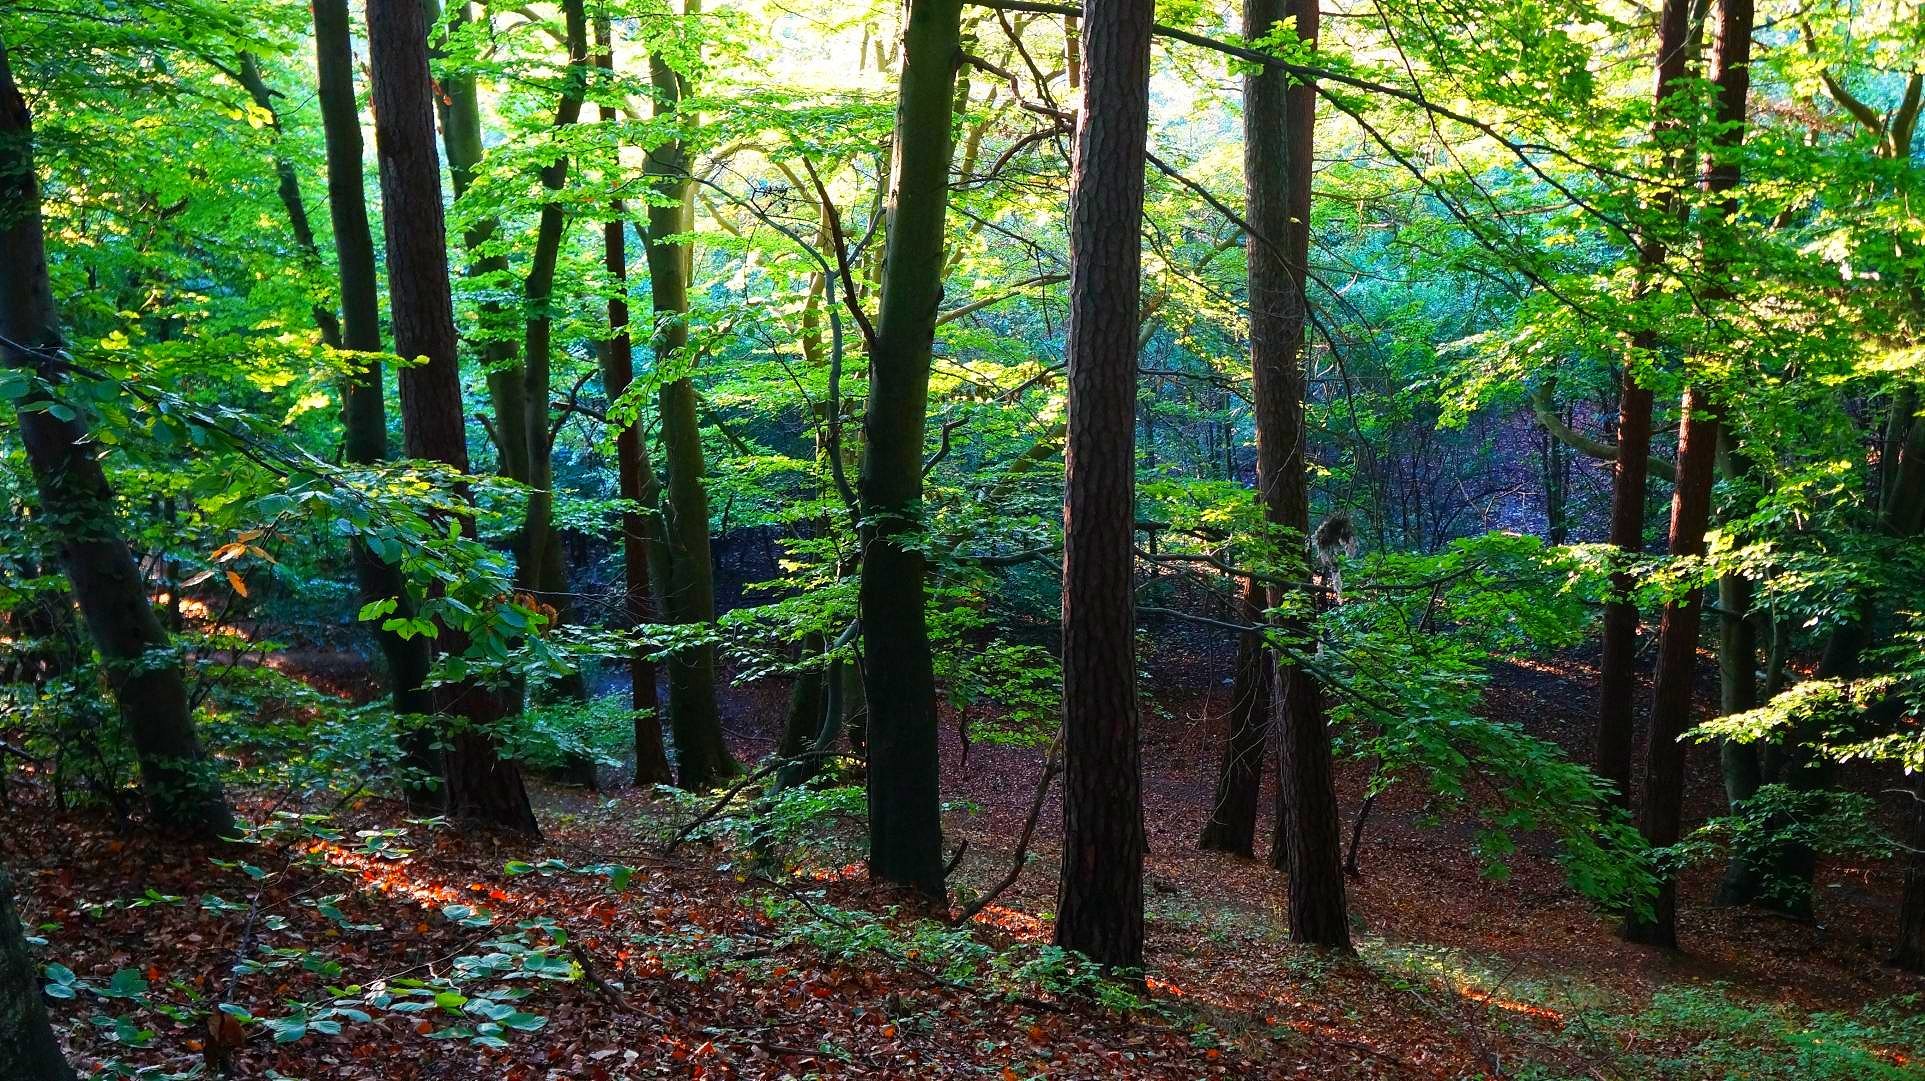
forest, tree, green, park, plant, plant community, natural landscape, trunk, terrestrial plant, wood, biome, twig, grass, deciduous, groundcover, landscape, Tints and shades, spruce fir forest, grove, woodland, temperate broadleaf and mixed forest, People in nature, jungle, temperate coniferous forest, path, tropical and subtropical coniferous forests, Northern hardwood forest, trail, riparian forest, old growth forest, valdivian temperate rain forest, plant stem, vascular plant, autumn, rainforest